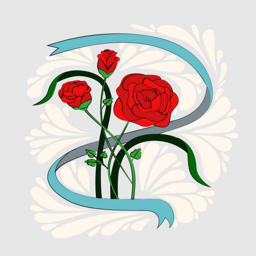
a bouquet of red roses in a ribbon .